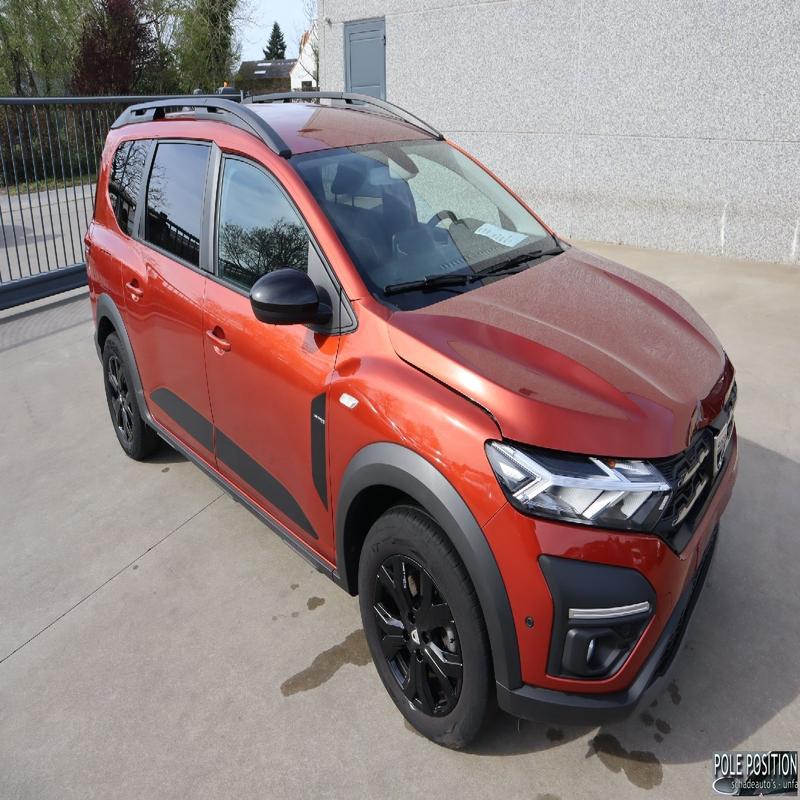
Aucun dommage détecté.
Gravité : aucun